University of Manitoba

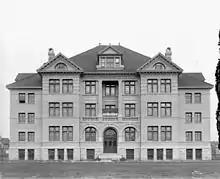
Photo of the university taken by William James Topley,

The University of Manitoba, founded by Alexander Morris, was established under the "University of Manitoba Act" as a "Provincial University" on 28 February 1877, becoming the first institution of higher education to be established in western Canada.